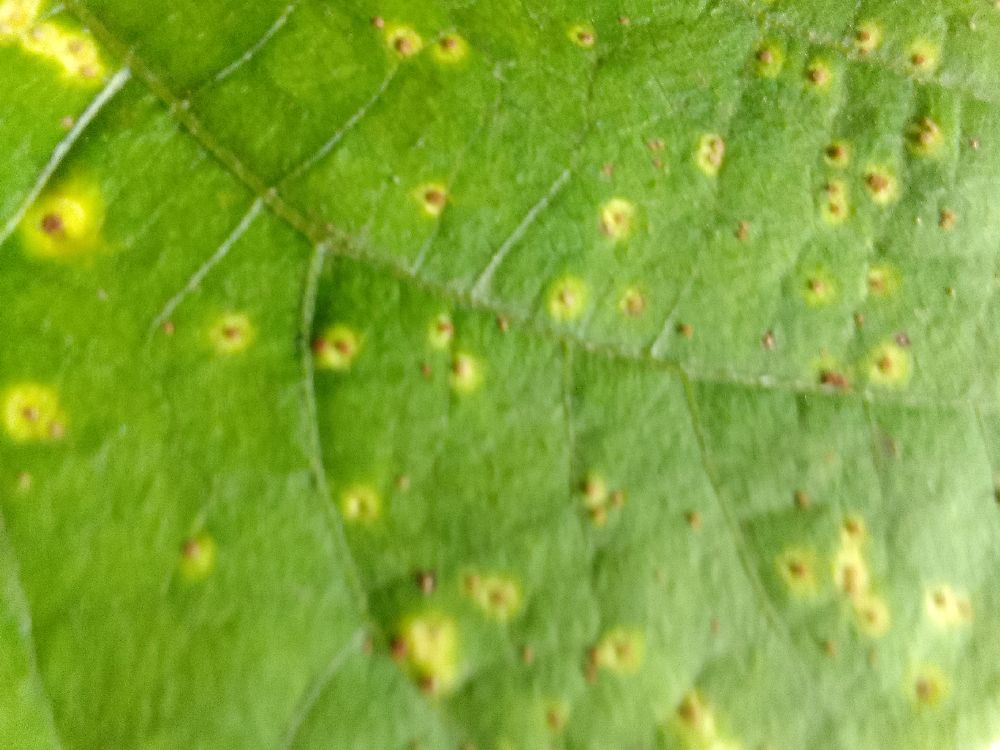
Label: rust